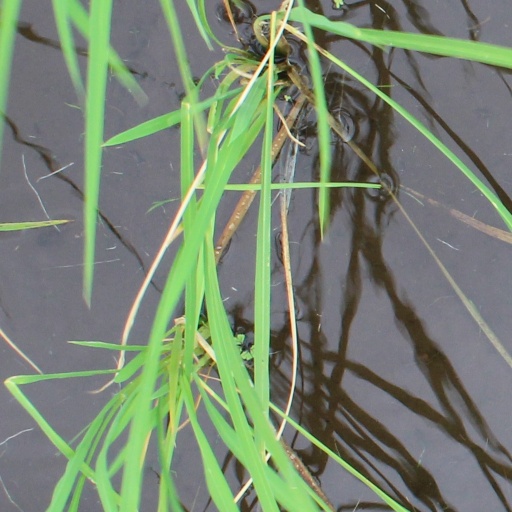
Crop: rice